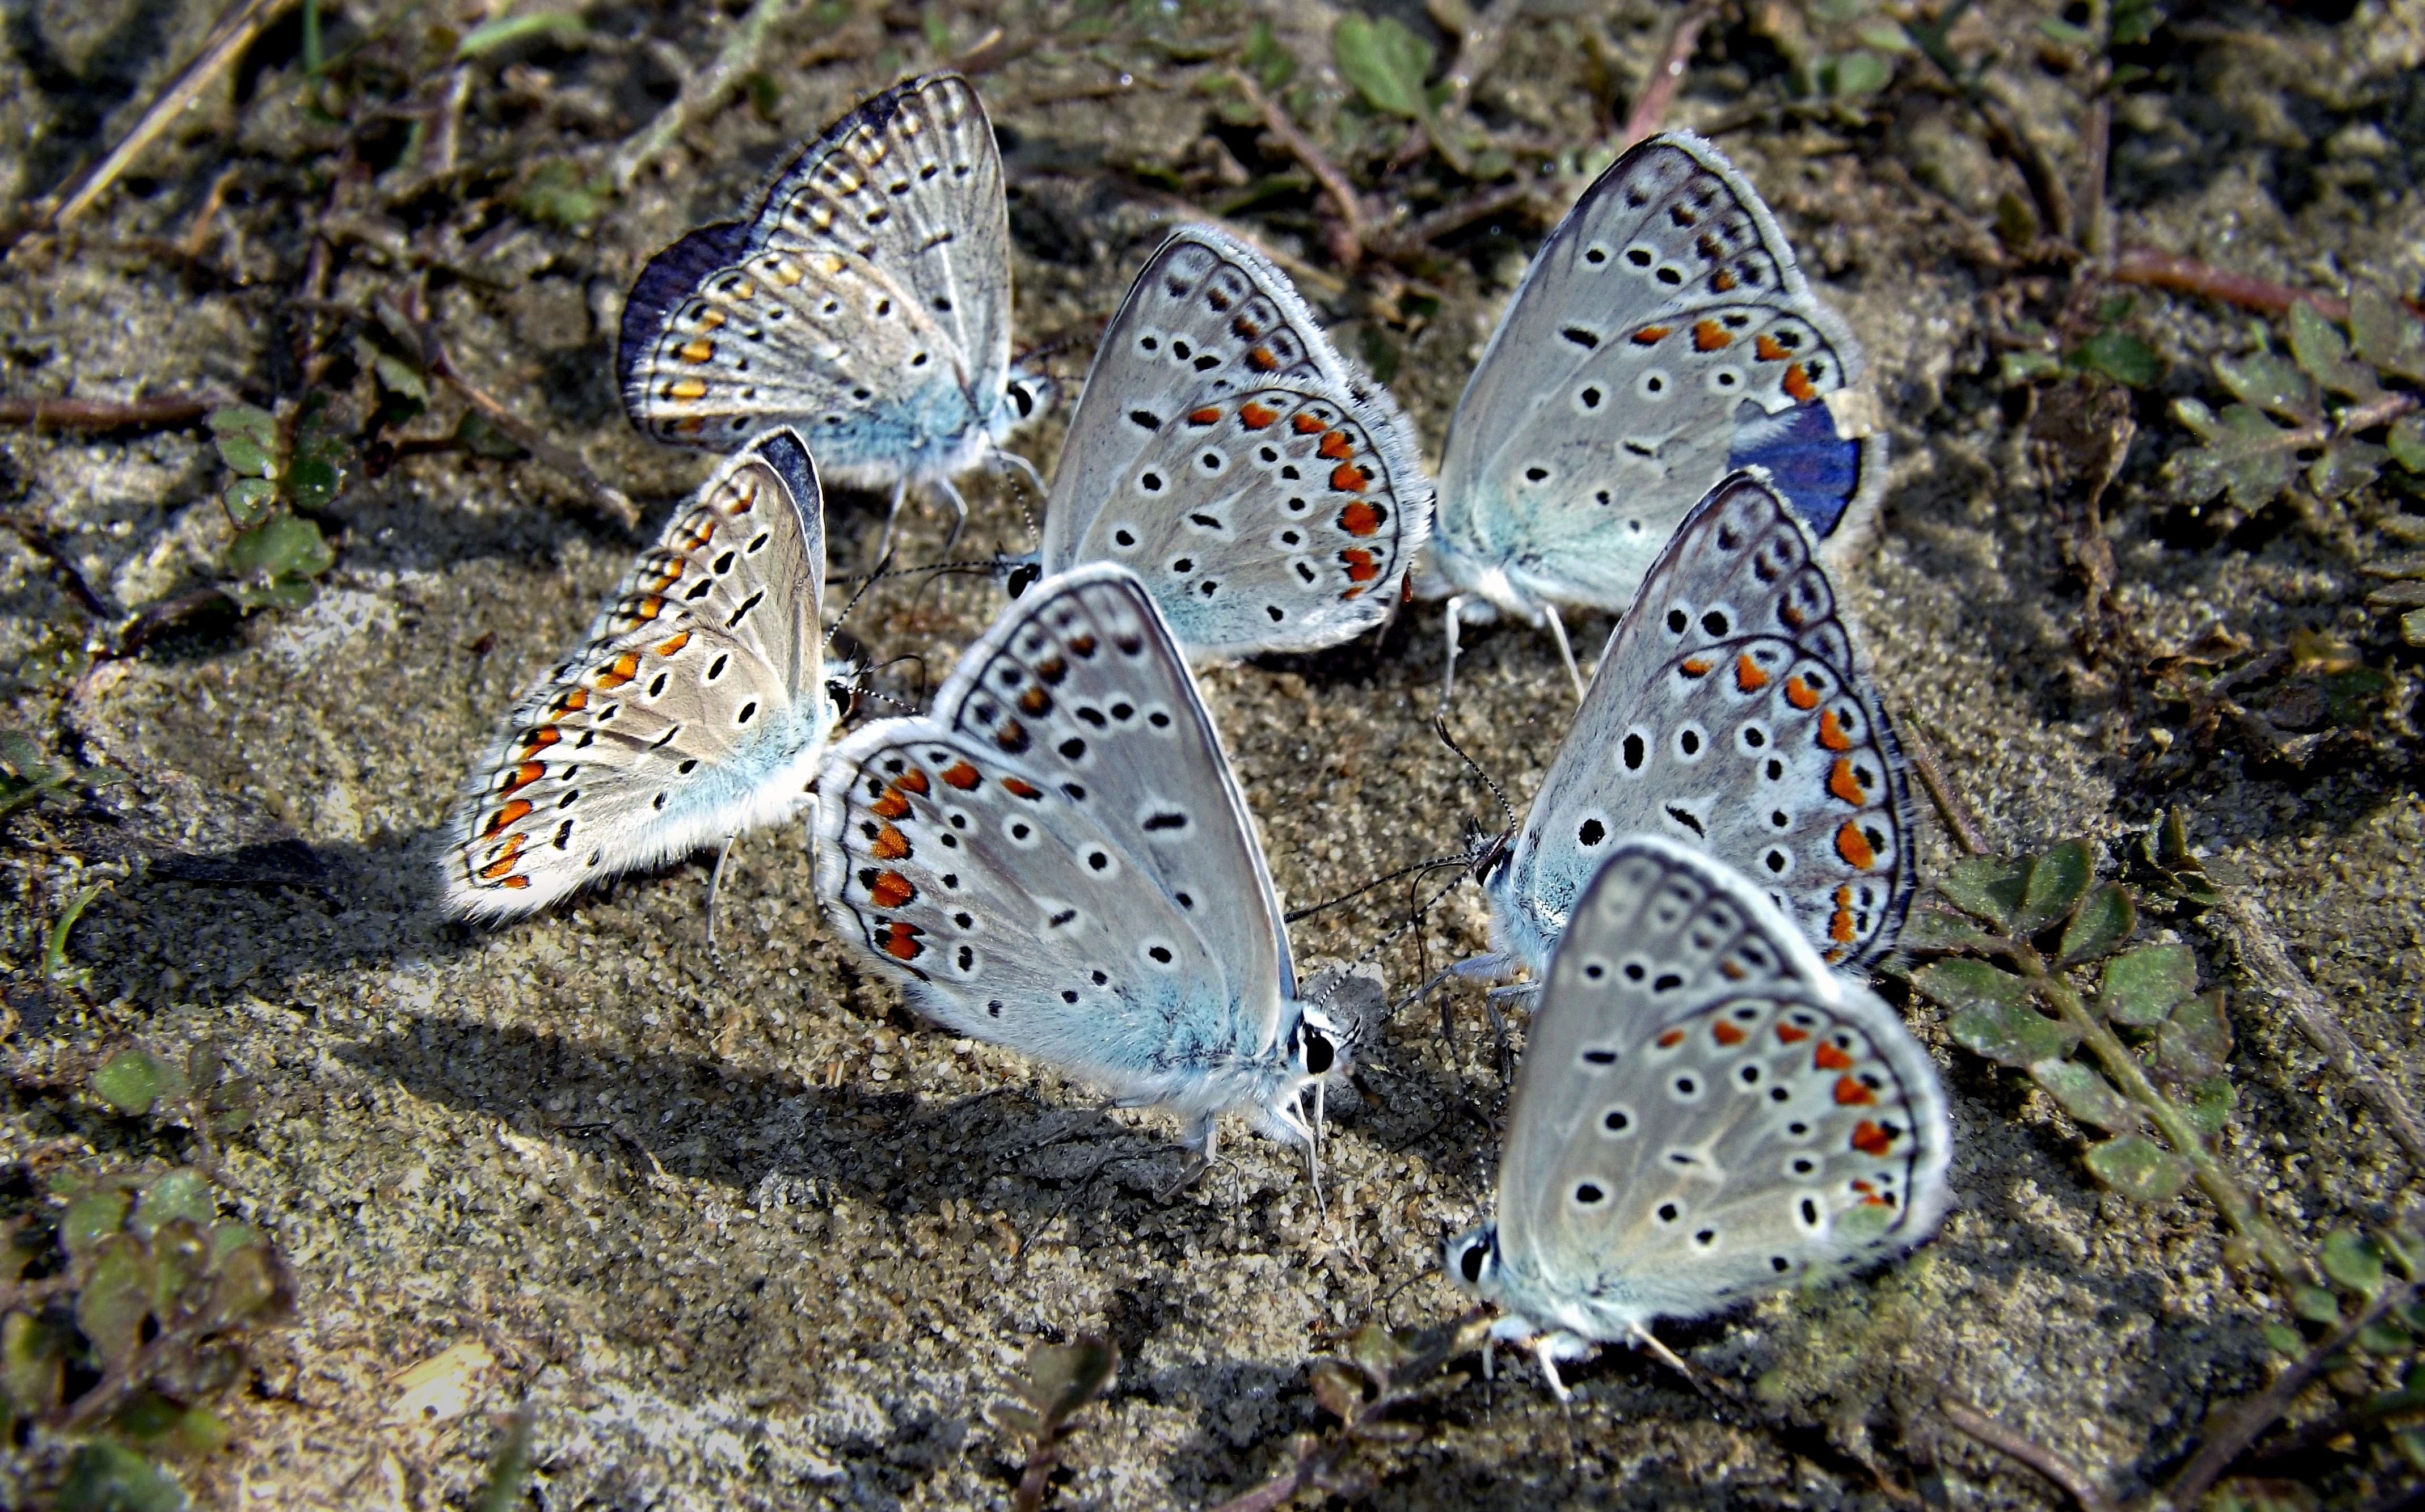
nature, wing, leaf, insect, biology, blue, rest, moth, butterfly, fauna, invertebrate, coloring, butterflies, insecta, pollinator, marine biology, moths and butterflies